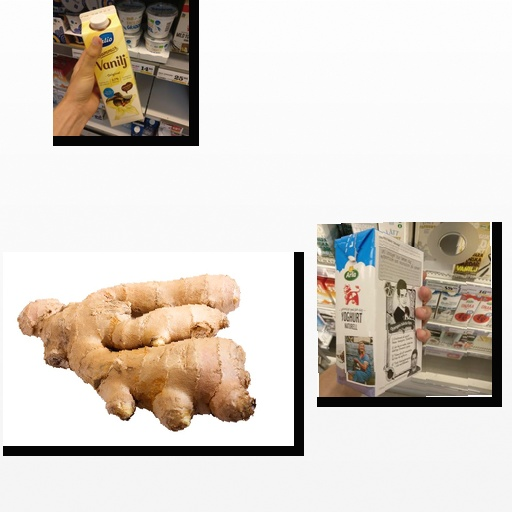
Food items: vanilla_yoghurt, ginger, natural_yogurt